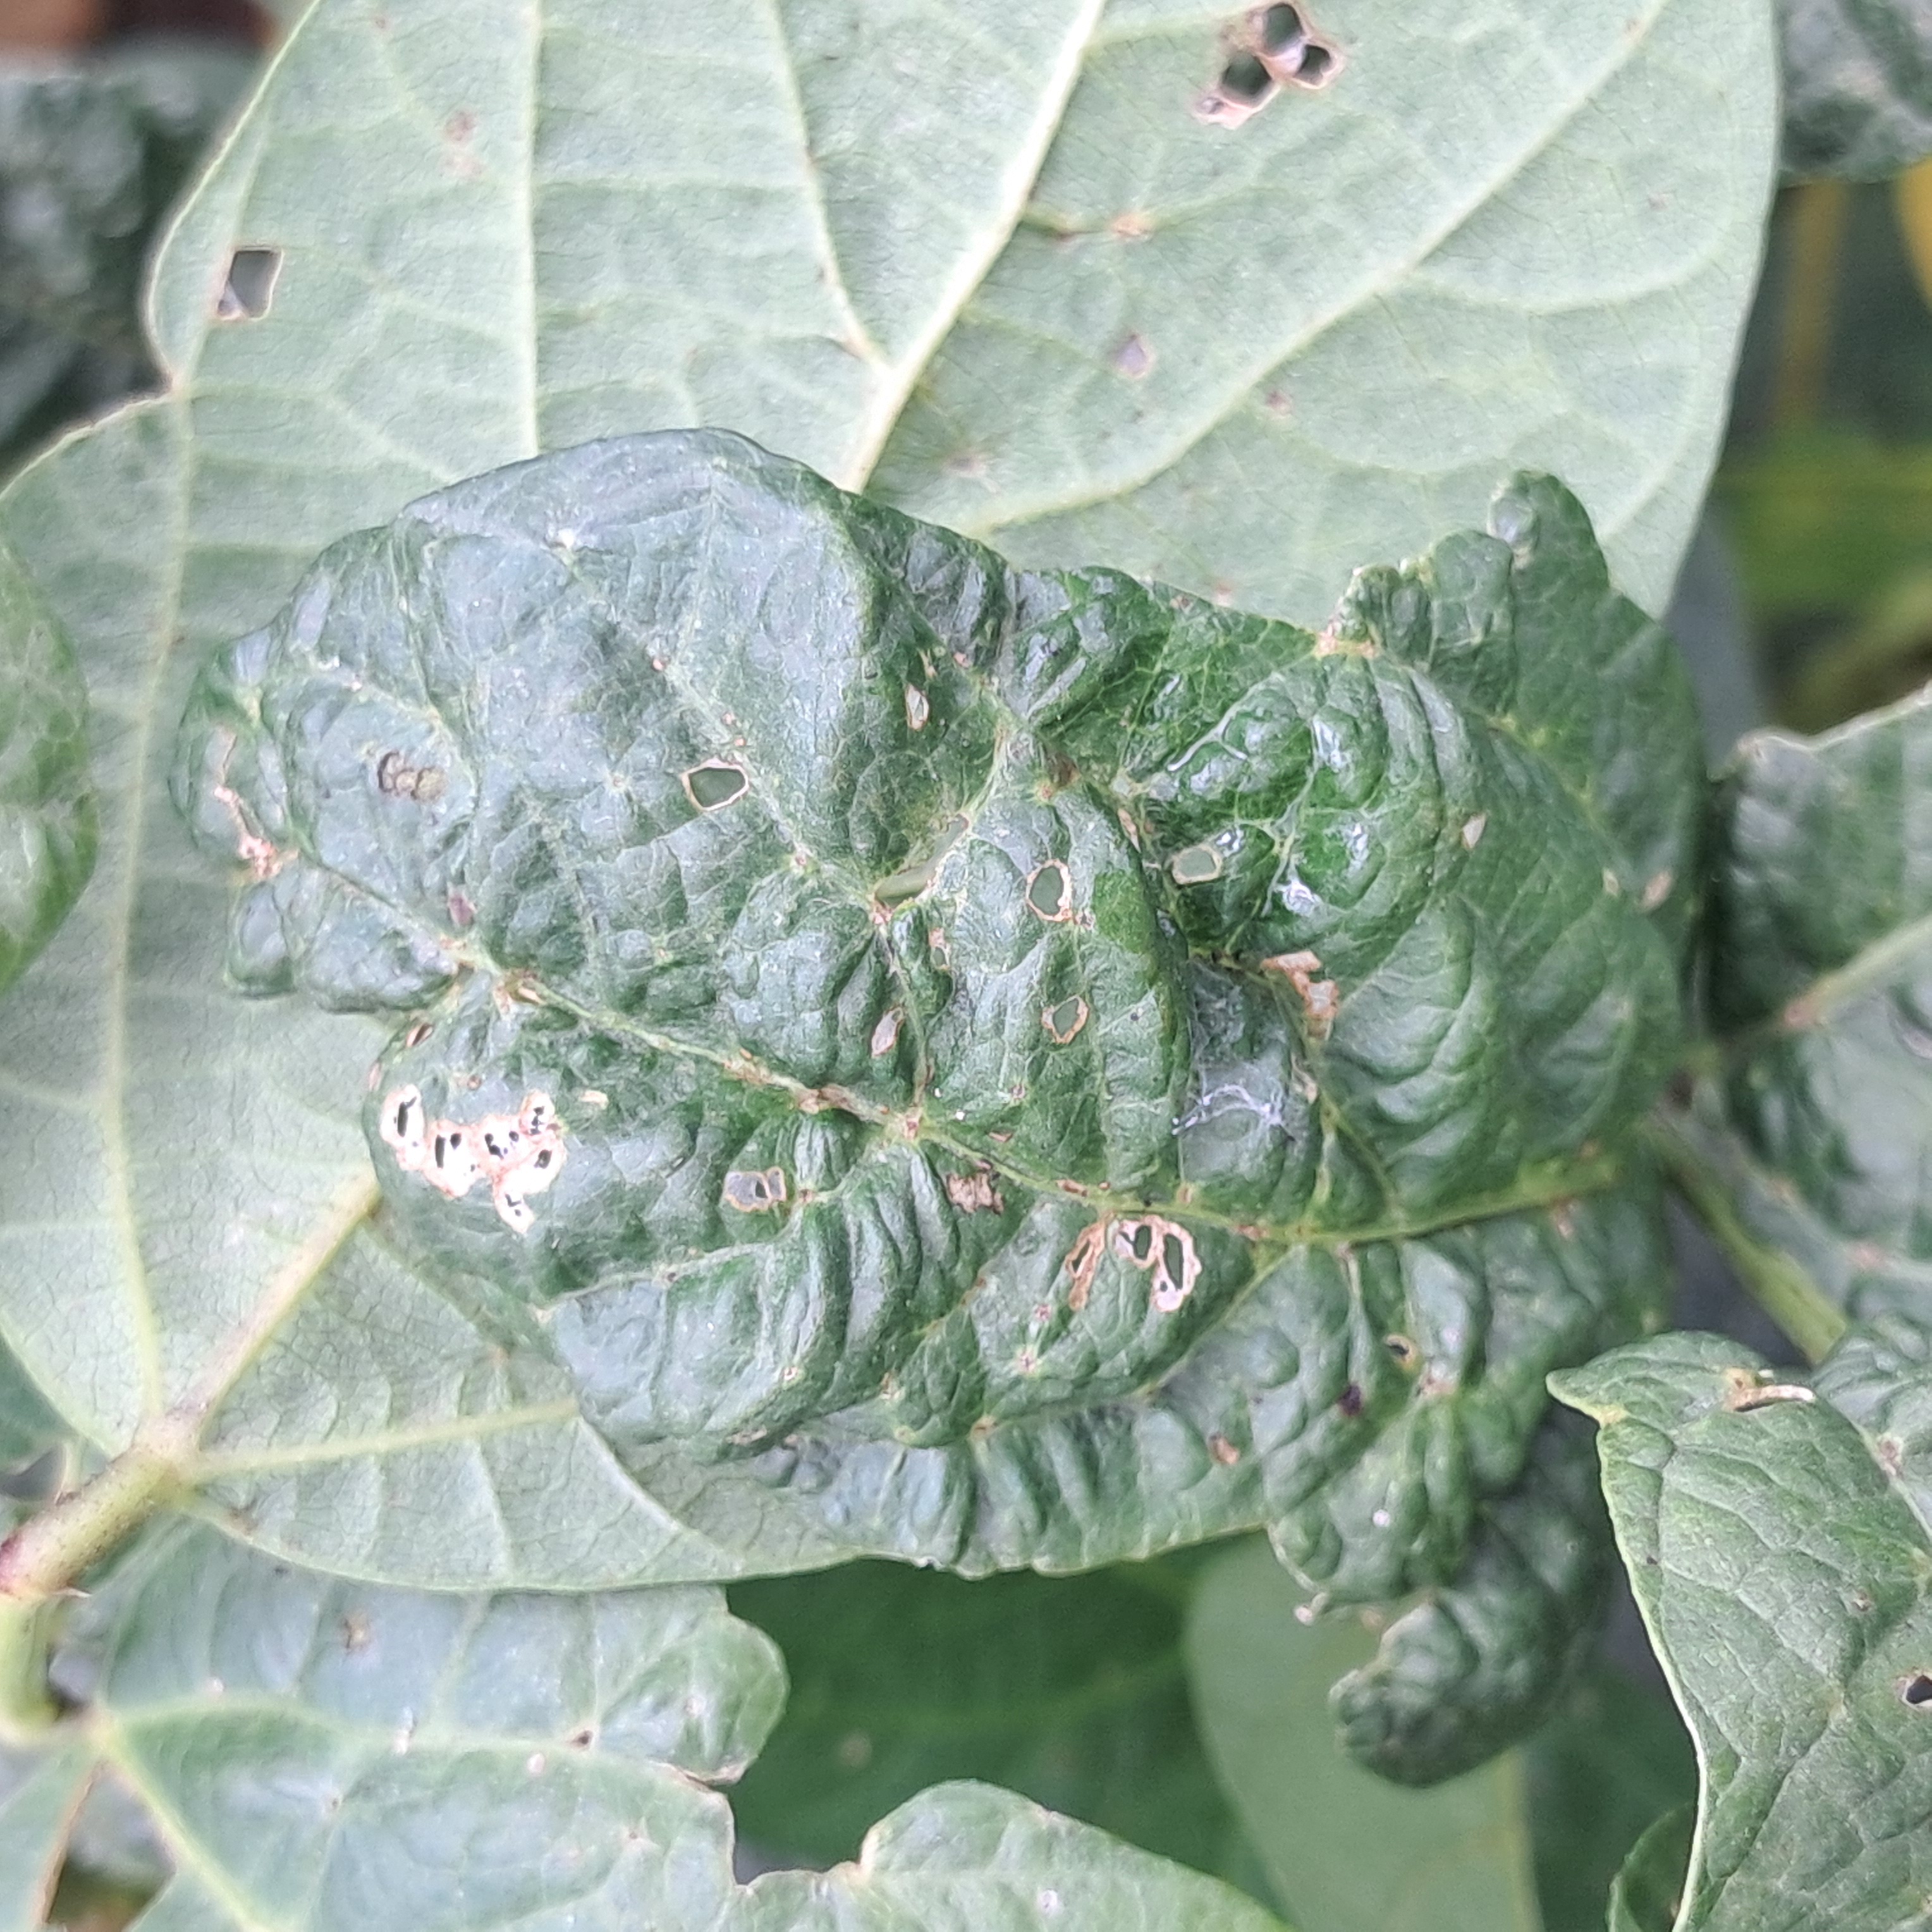
Label: Mosaic